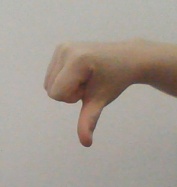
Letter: waw